Bob Feller

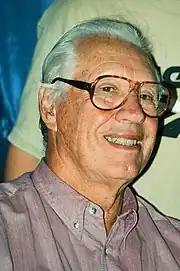
Feller in 1996

Feller, who averaged over 25 wins for the three seasons preceding his military service and won 26 his first year out, estimated that the nearly four years he missed while in the U.S. Navy cost him at least 100 career wins. Given his proven performance on both sides of his hitch it is likely that Feller would have finished his career with more than 350 wins and perhaps 3,800 strikeouts. The always plain-speaking Feller said, "I know in my heart I would have ended up a lot closer to 400 than 300 if I hadn't spent four seasons in the Navy. But don't take that as a complaint. I'm happy I got home in one piece."